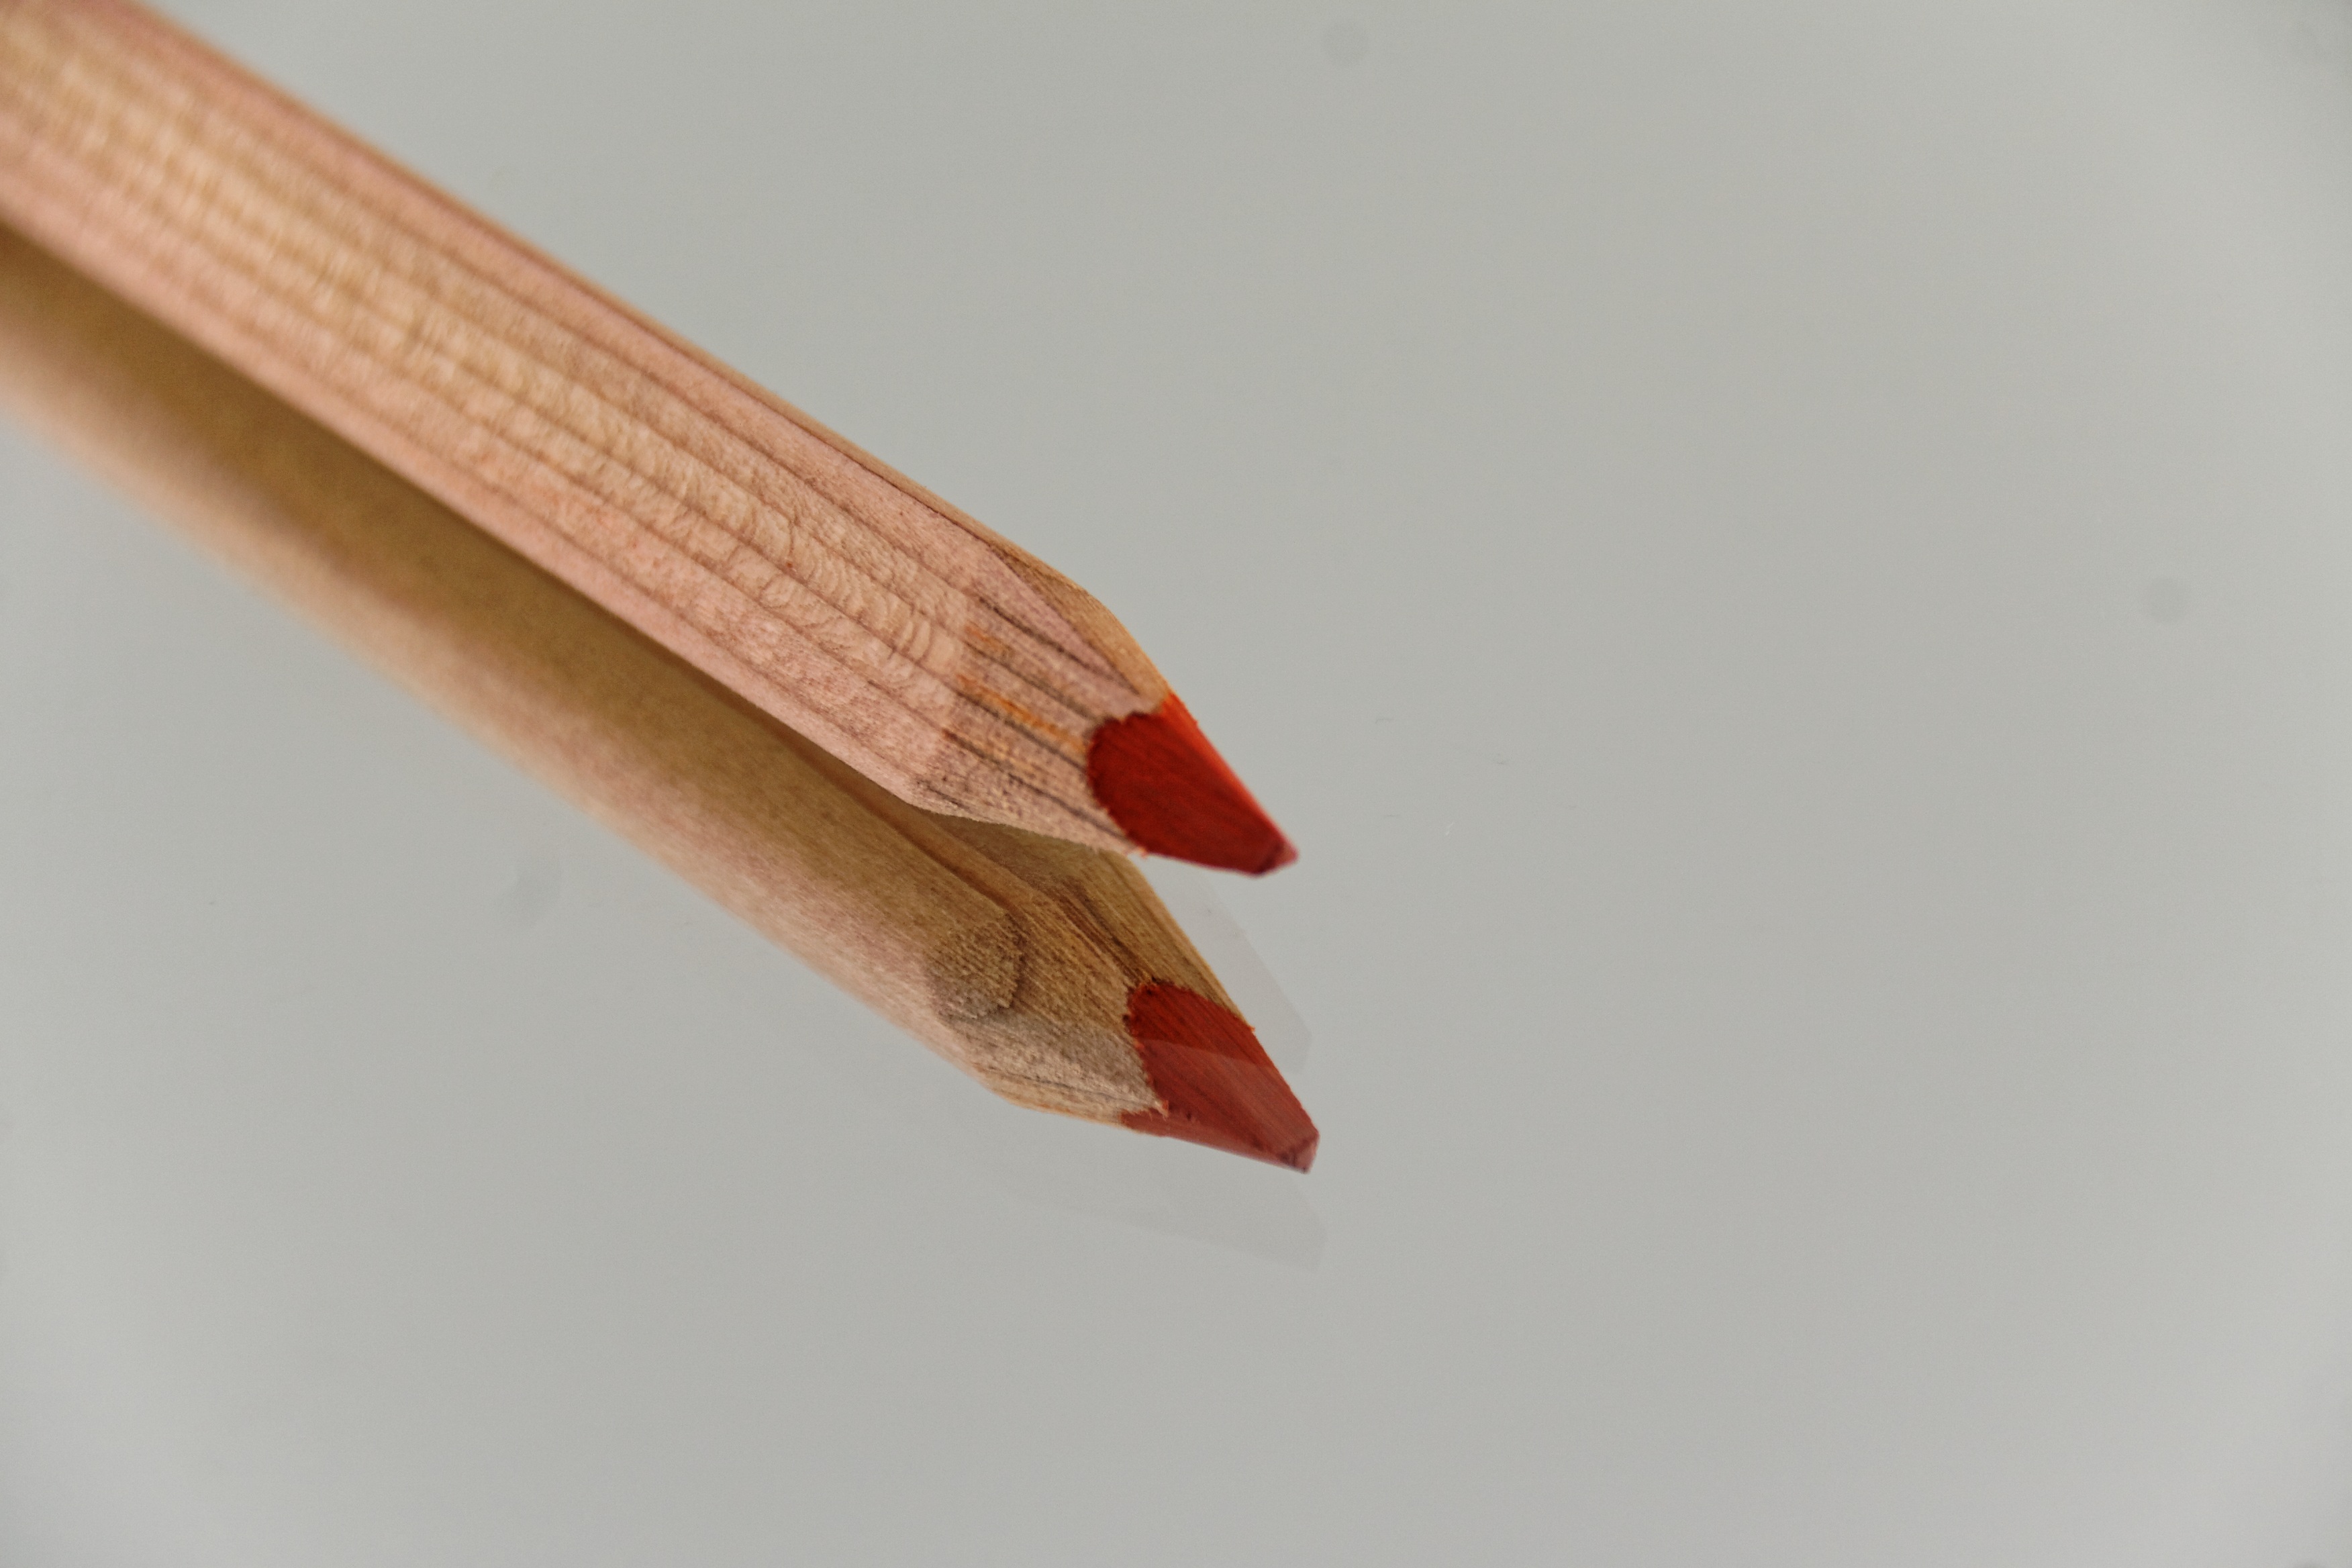
hand, wing, leaf, flower, petal, finger, red, color, colorful, material, close up, art, children, creativity, pens, school, draw, leave, pointed, macro photography, colored pencils, colour pencils, writing accessories